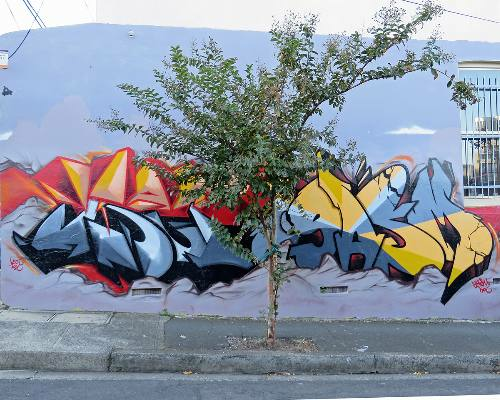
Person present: No